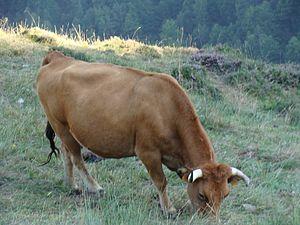
L'asturiana de la montaña ou casina est une race bovine originaire des Asturies en Espagne. Elle porte le nom international d'asturian mountain ou asturienne des montagnes en français.